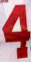
Number: 4